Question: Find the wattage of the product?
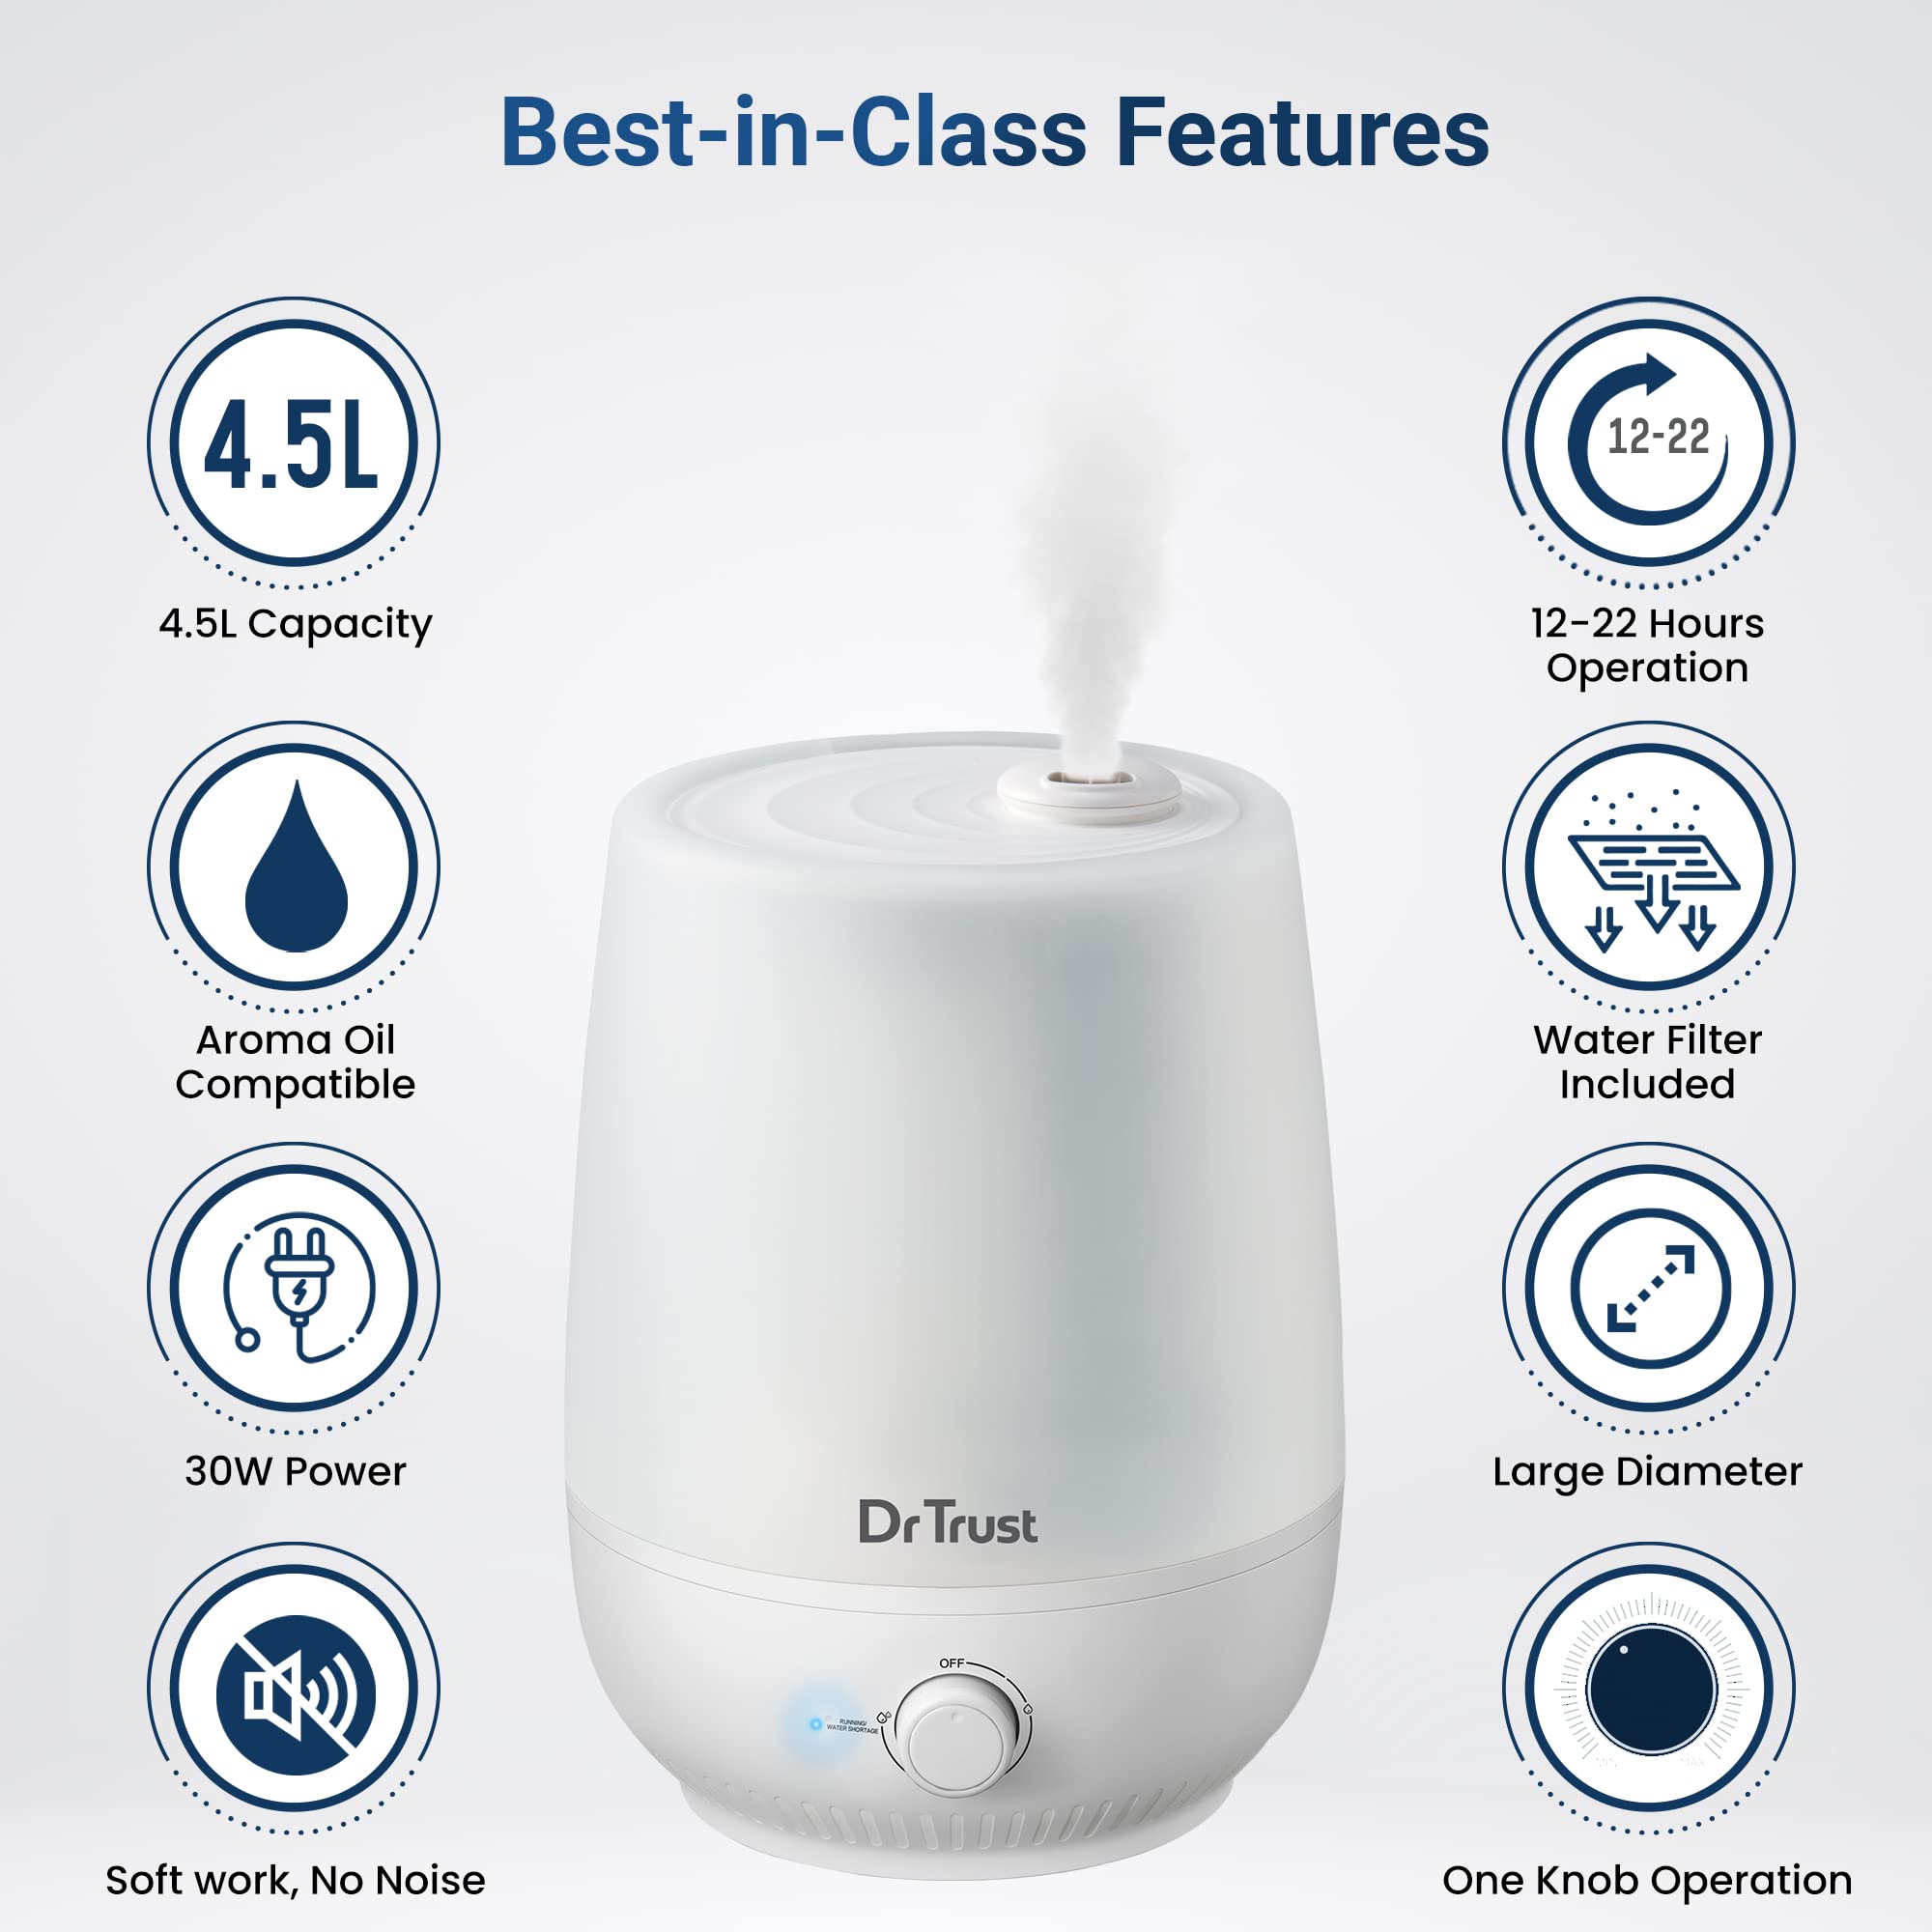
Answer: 30.0 watt